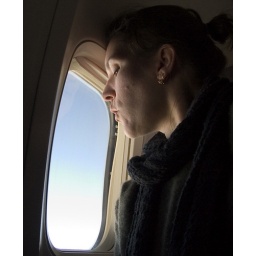
The girl admiring the tops of clouds over the Rockies.